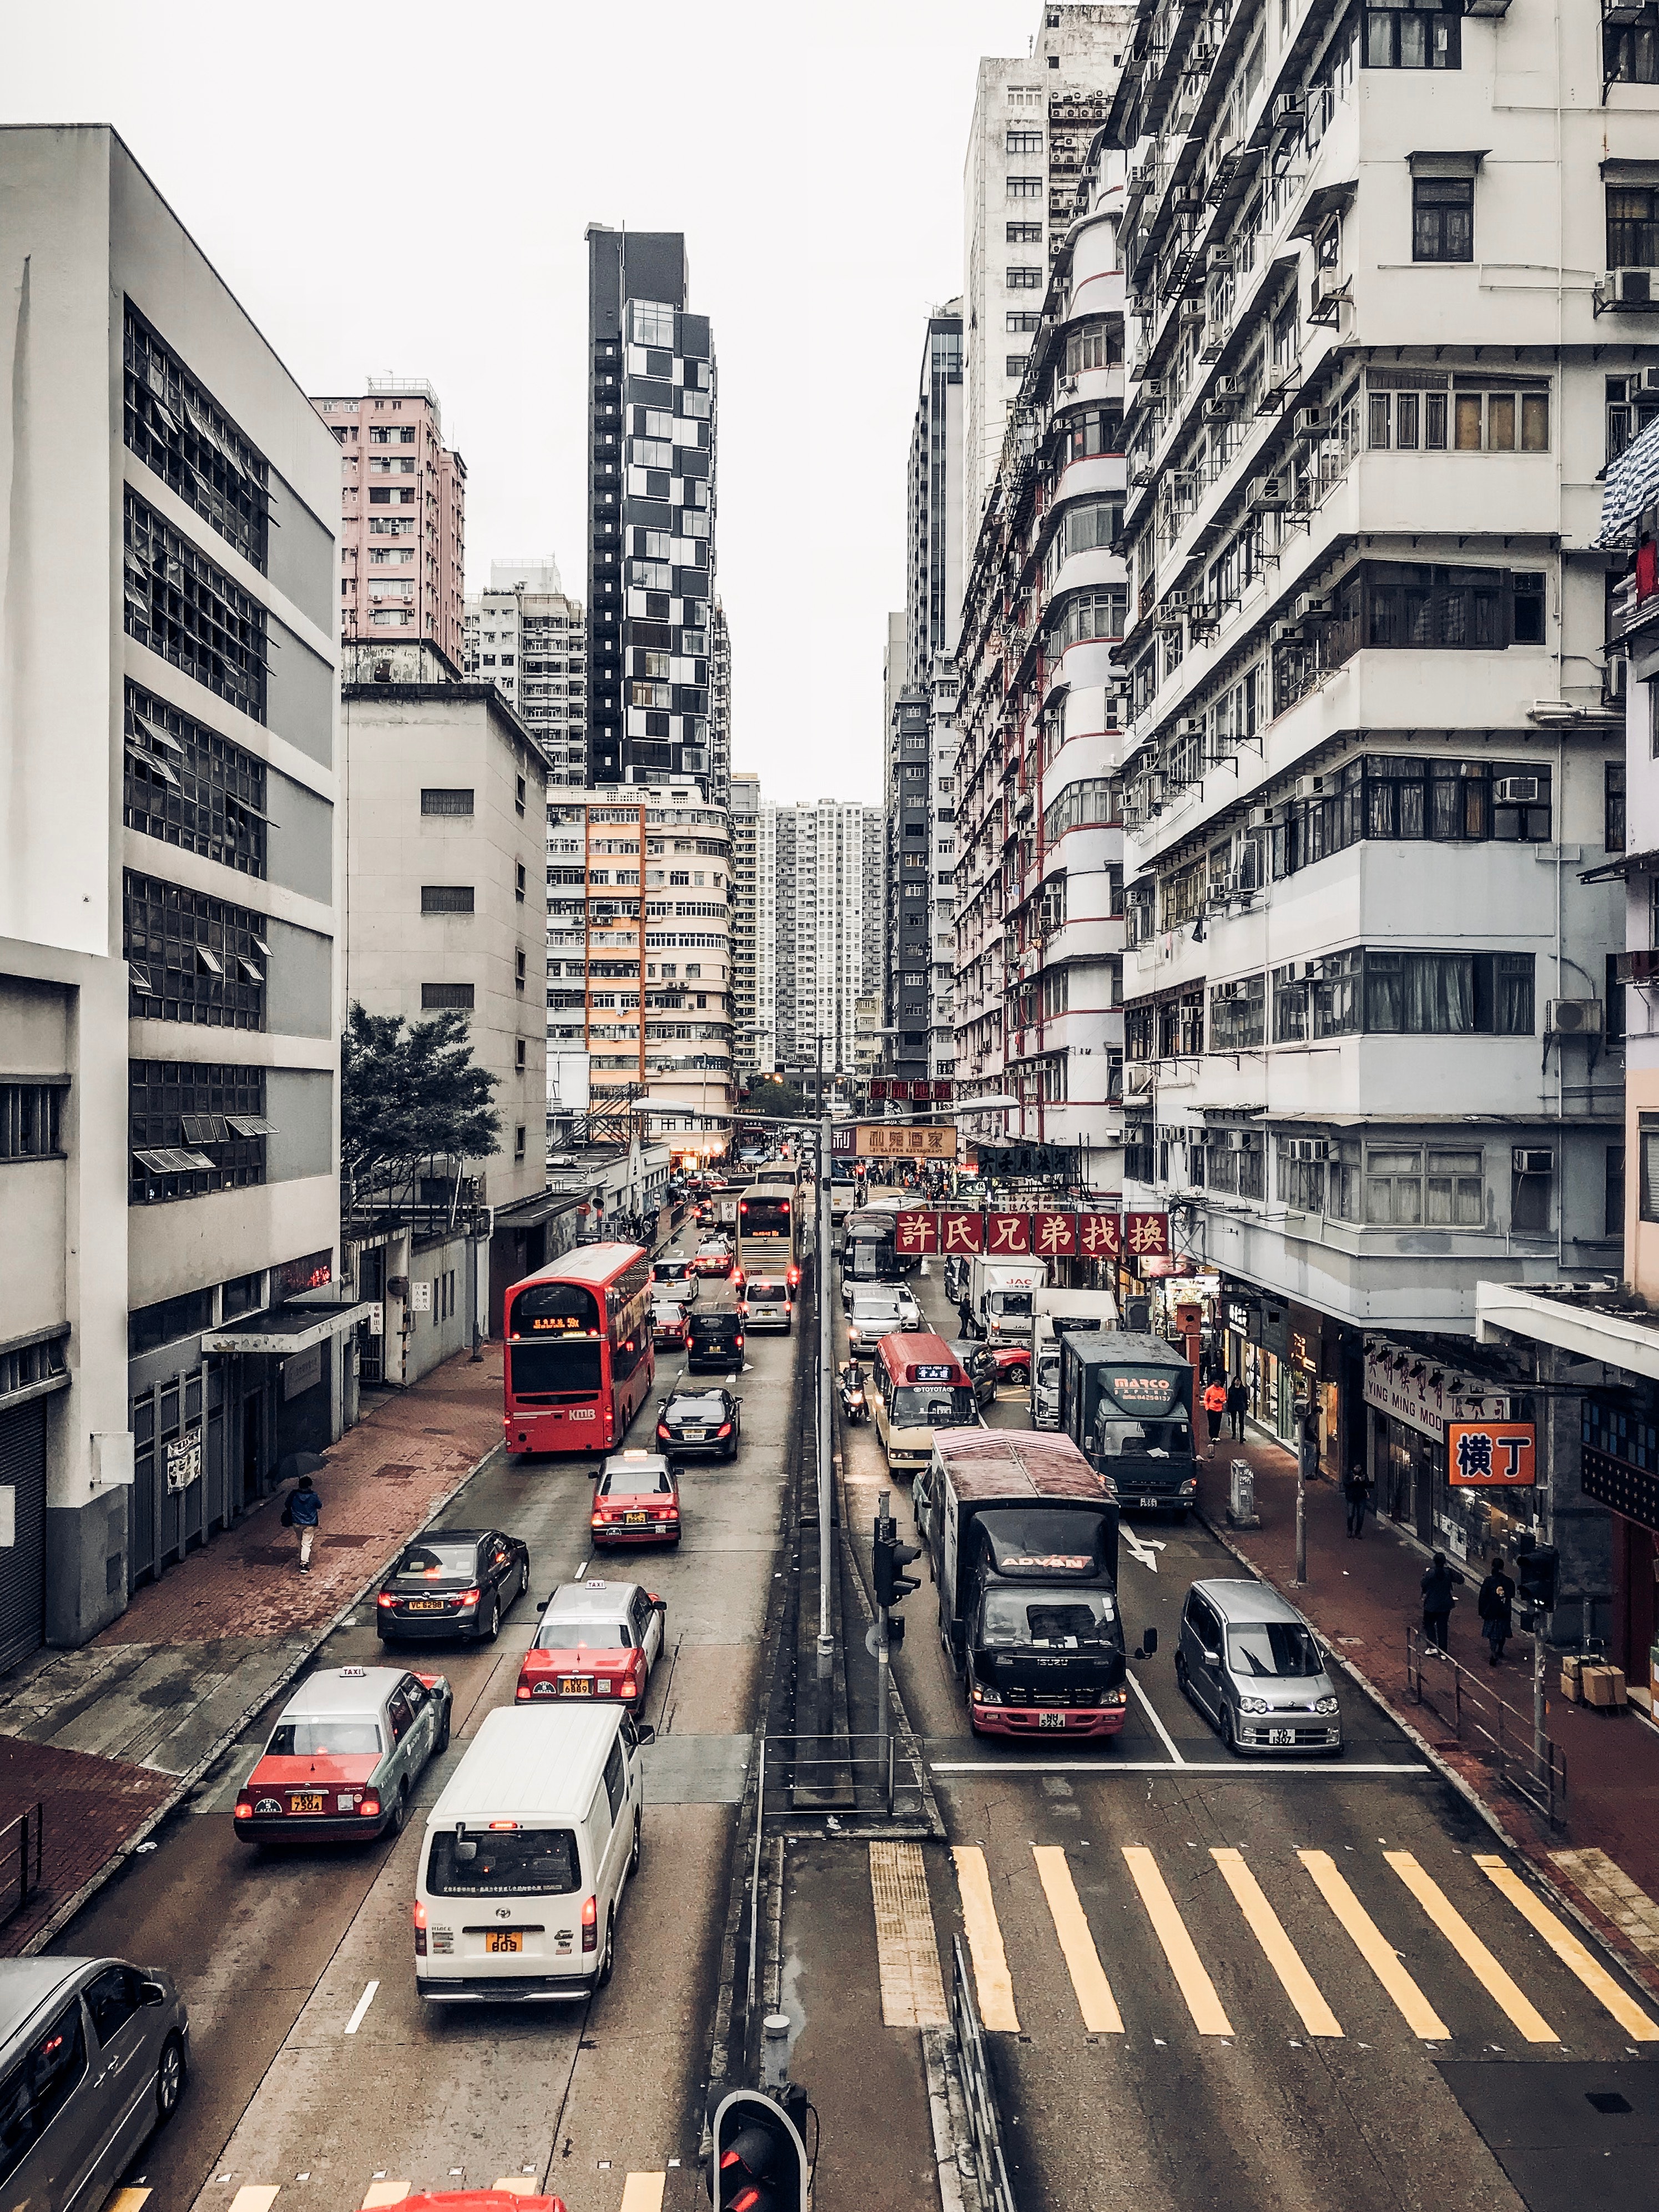
urban area, metropolitan area, city, metropolis, neighbourhood, human settlement, building, traffic, town, downtown, transport, architecture, residential area, street, snapshot, thoroughfare, cityscape, road, mode of transport, traffic congestion, infrastructure, skyscraper, mixed use, tower block, vehicle, sky, urban design, apartment, lane, condominium, suburb, car, nonbuilding structure, tourism